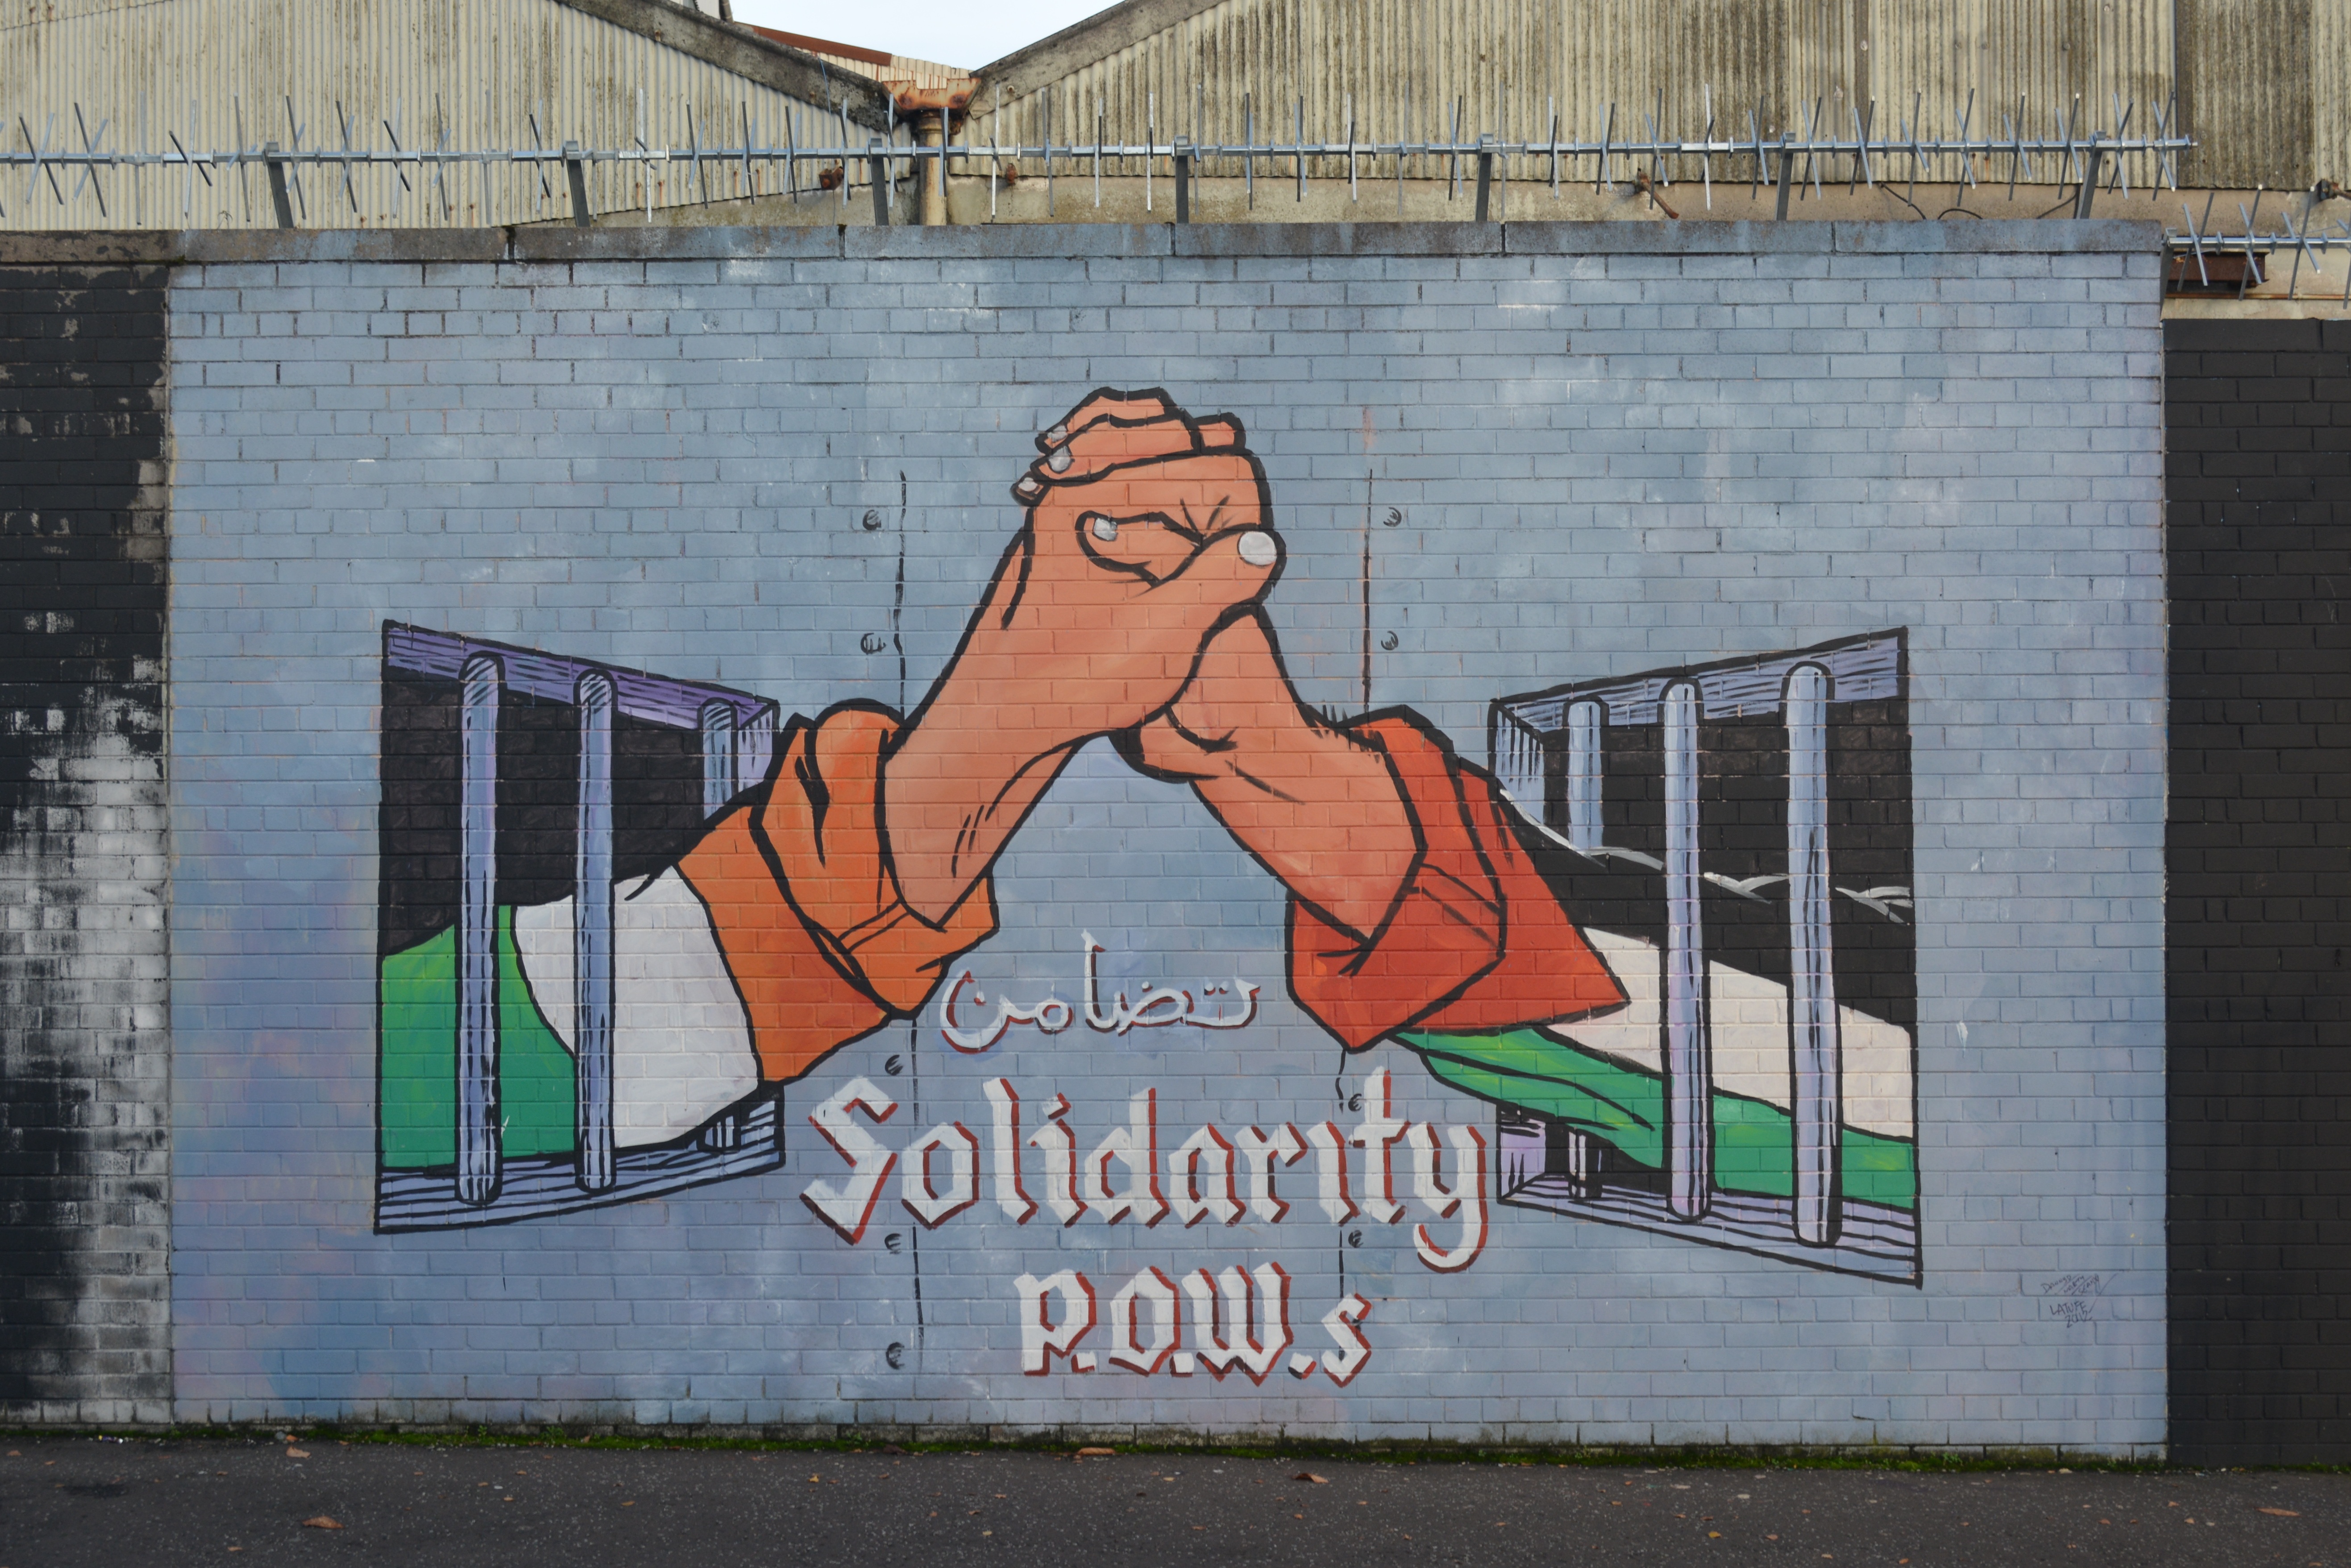
road, street, wall, advertising, graffiti, street art, bars, art, prison, mural, belfast, palestine, conflict, prisoners, urban area, prisoner of war